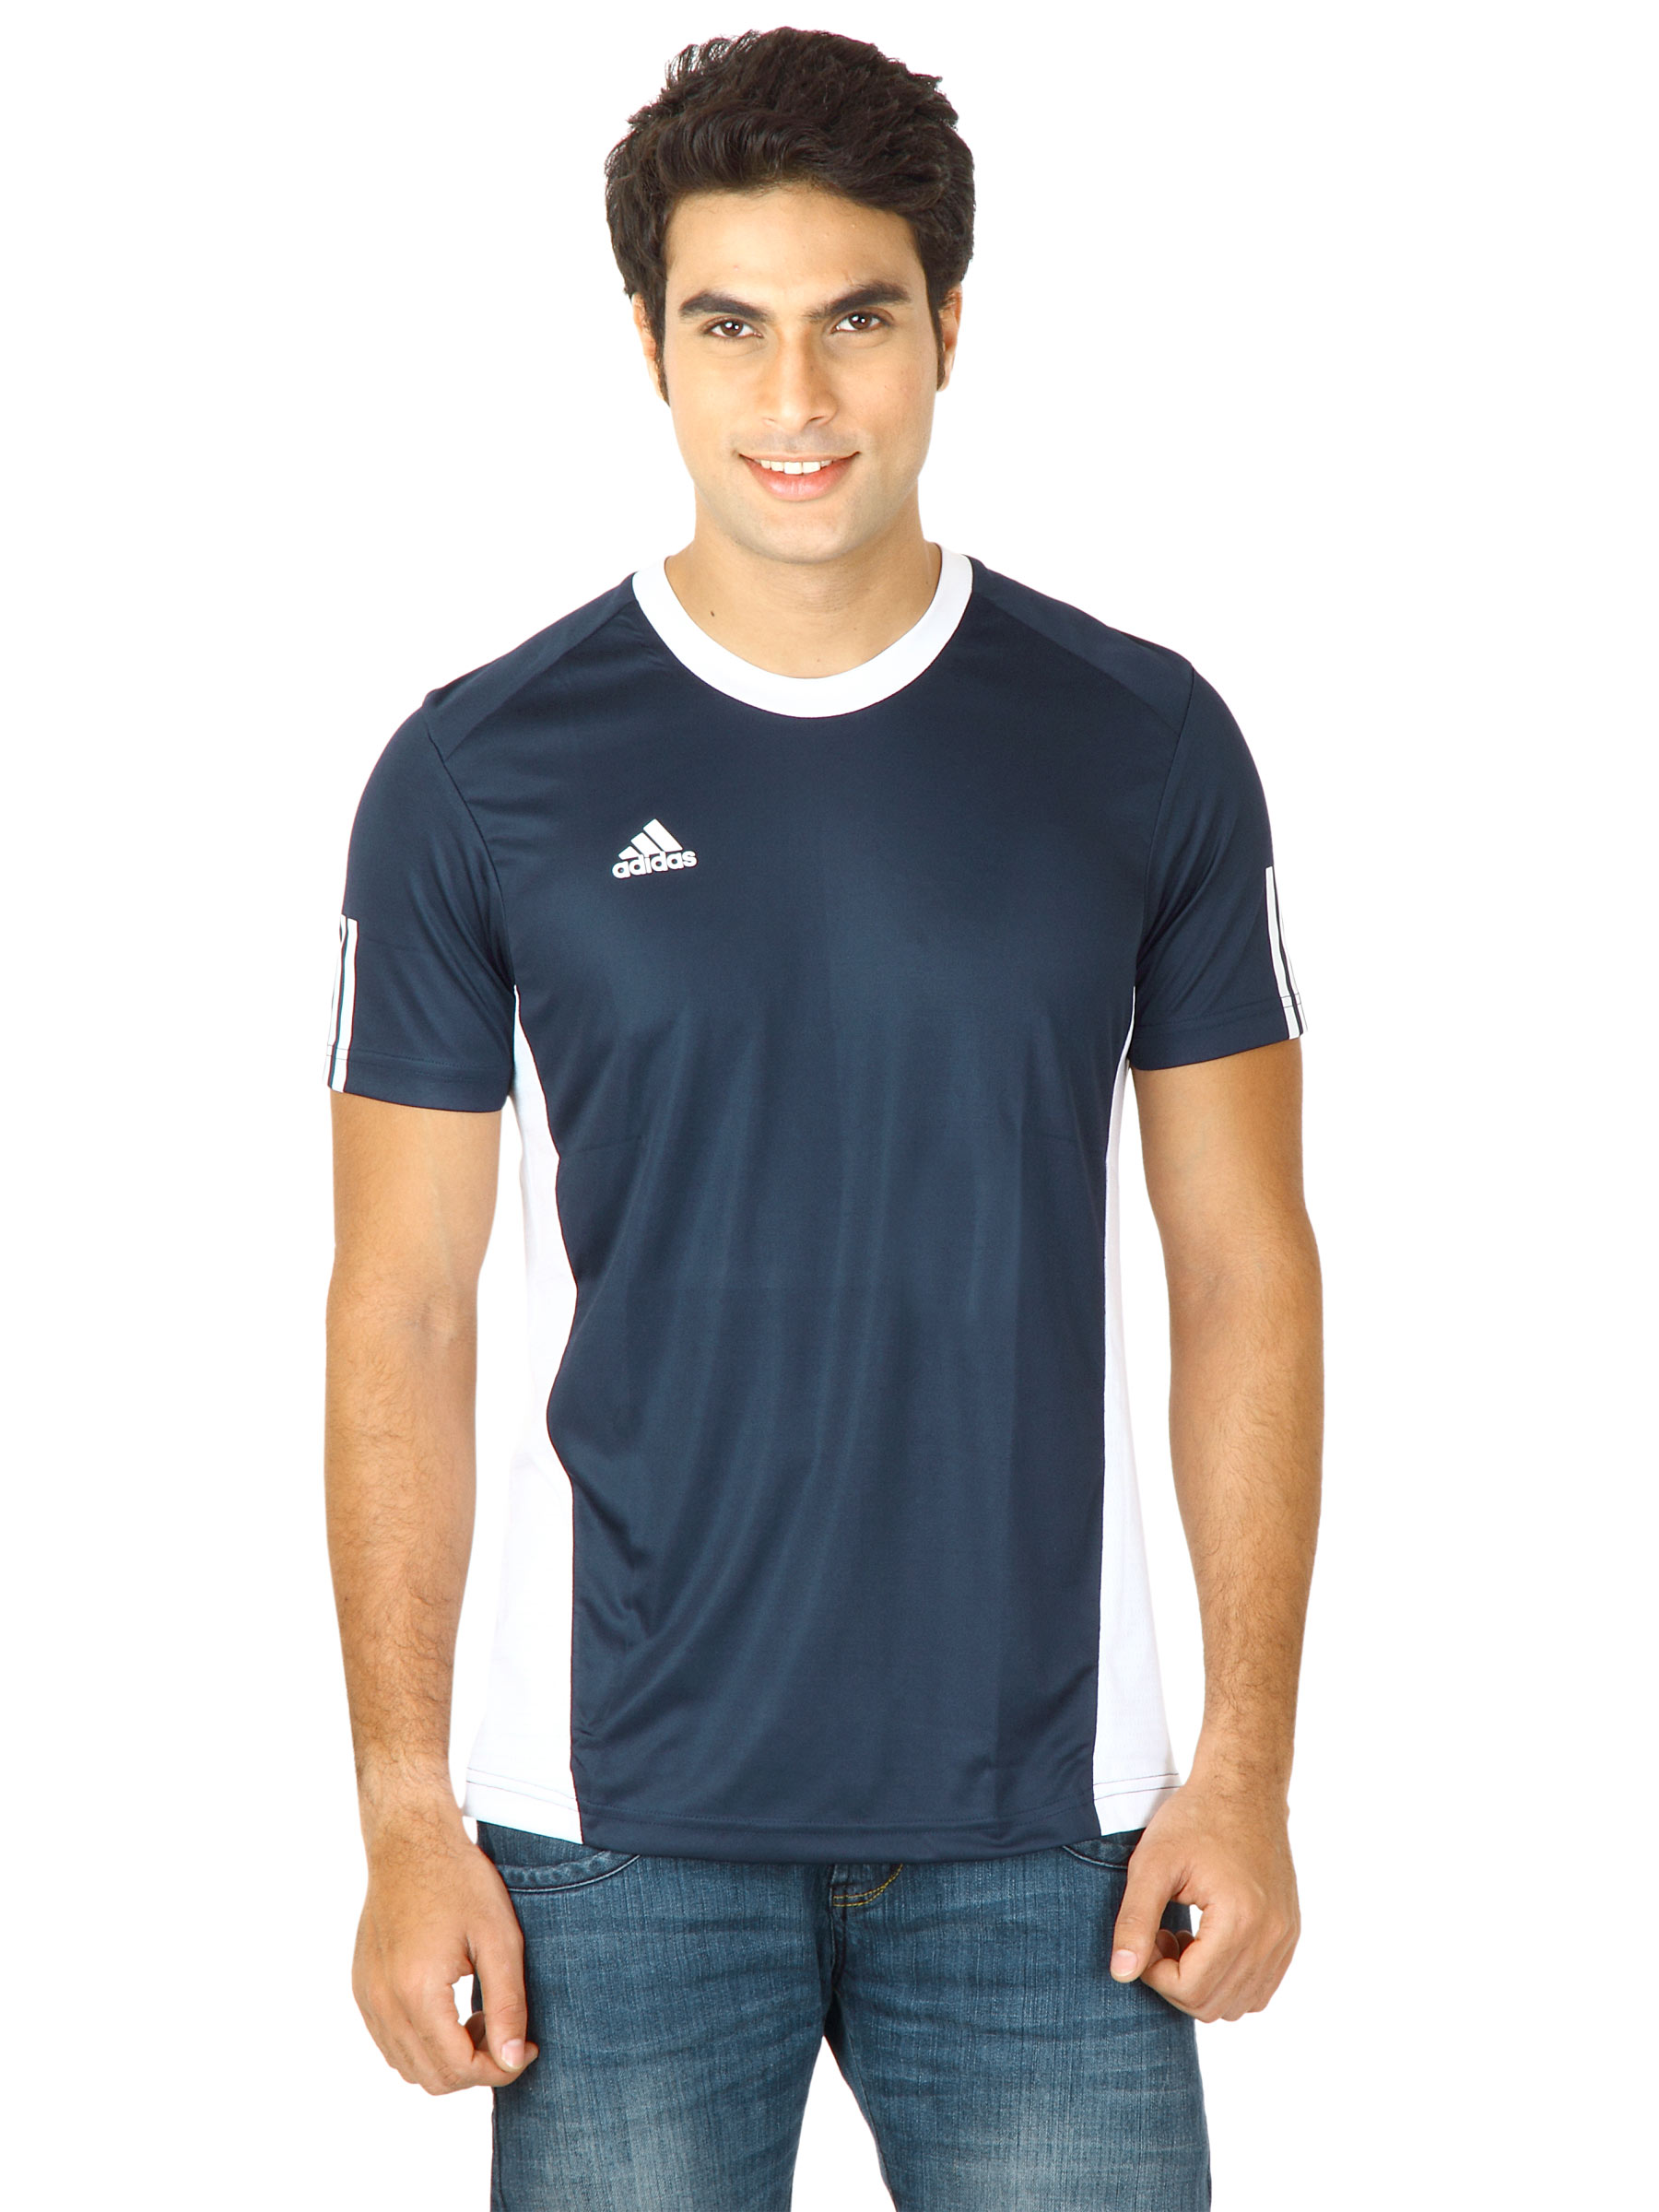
ADIDAS Men Navy Blue T-shirt
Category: Apparel / Topwear / Tshirts
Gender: Men
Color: Navy Blue
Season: Fall 2012
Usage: Casual